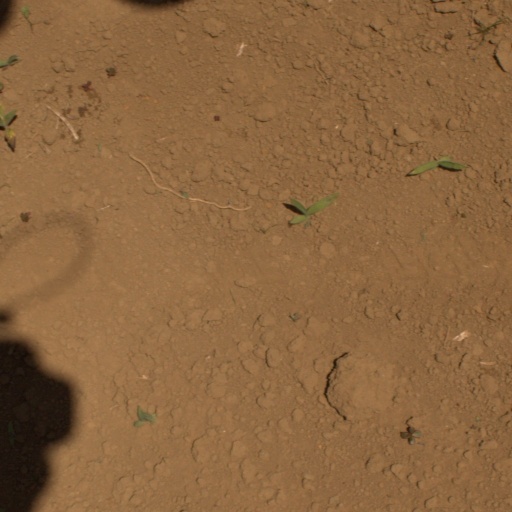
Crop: Jerusalem artichoke